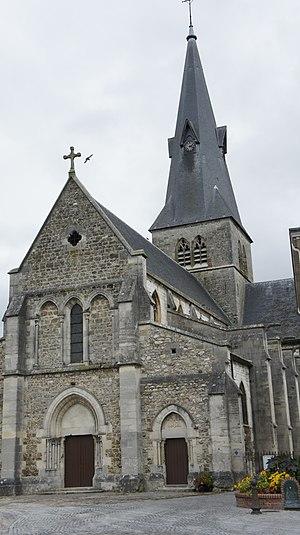
vue de l'Église Saint-Martin de Suippes.
L'église Saint-Martin est une église catholique située à Suippes, en France.